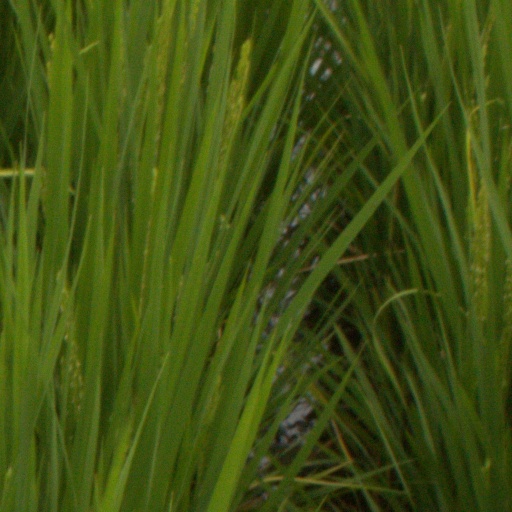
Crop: rice